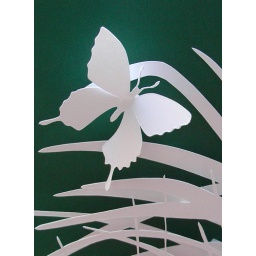
butterfly in dark green